André Melançon

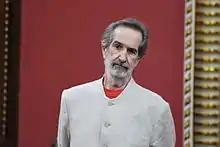

André Melançon (February 18, 1942 - August 23, 2016) was a Canadian actor, screenwriter and film director, best known for directing and writing several installments in the Tales for All series of children's films.